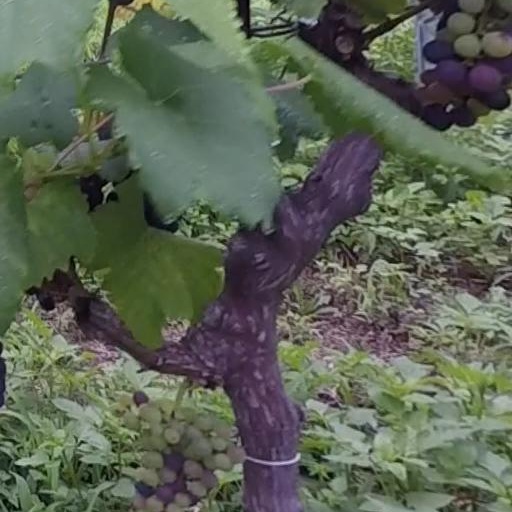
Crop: grape